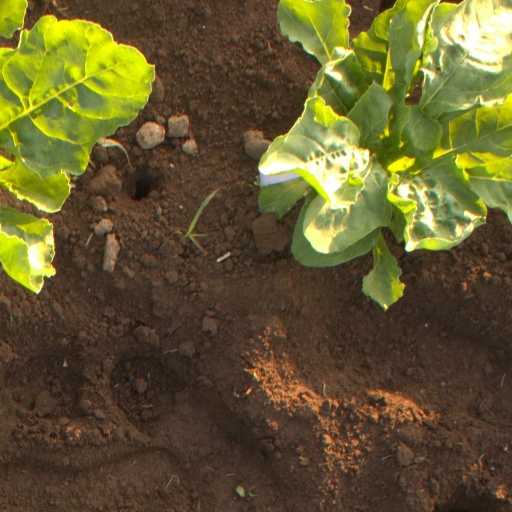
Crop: sugar beet